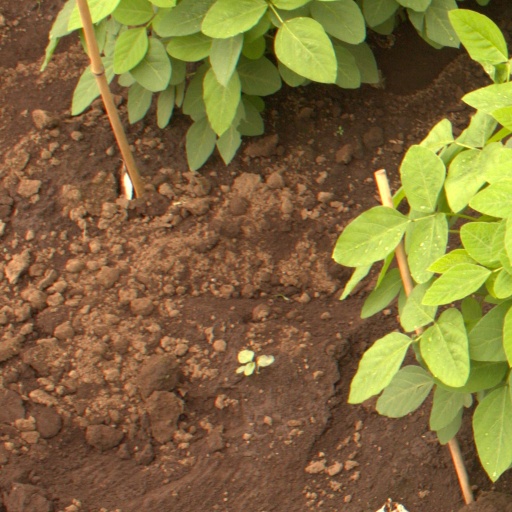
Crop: soybean